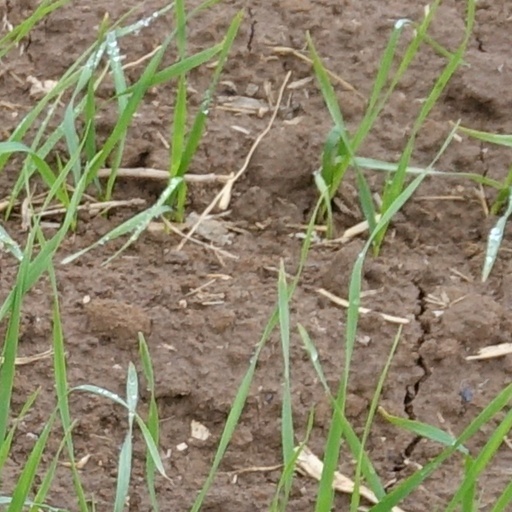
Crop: wheat